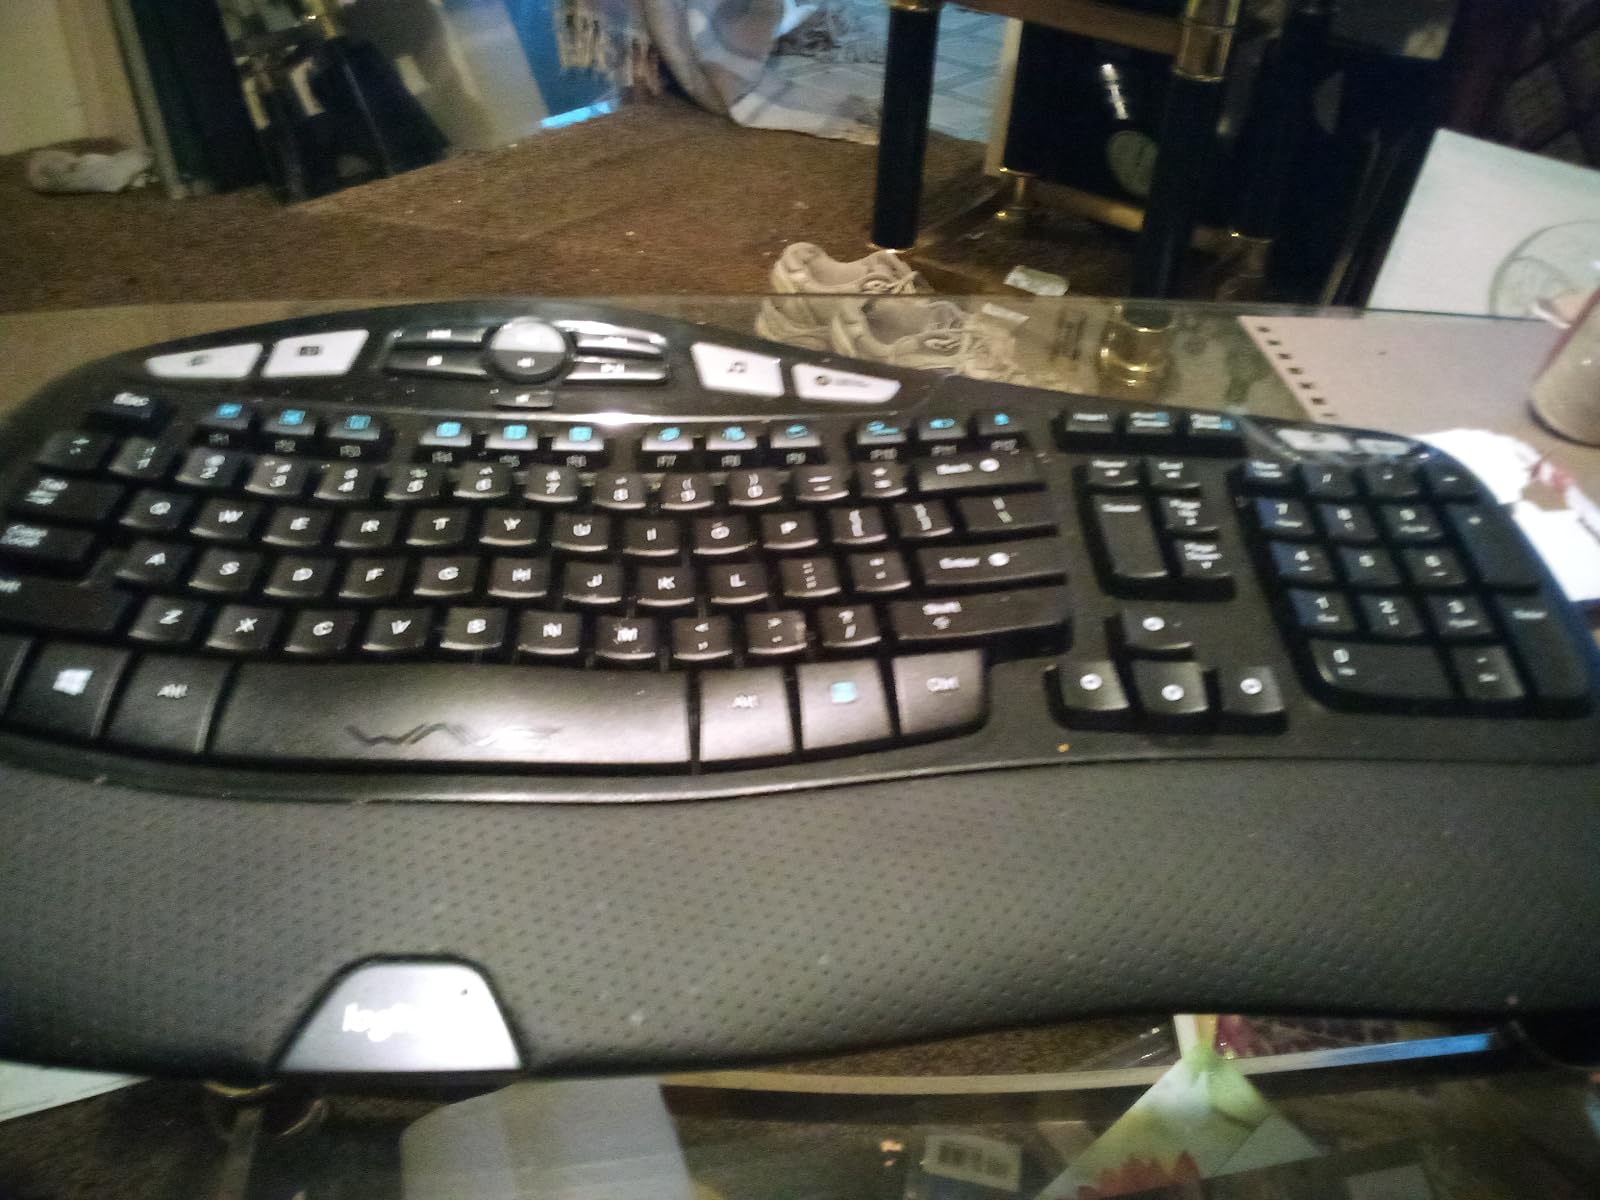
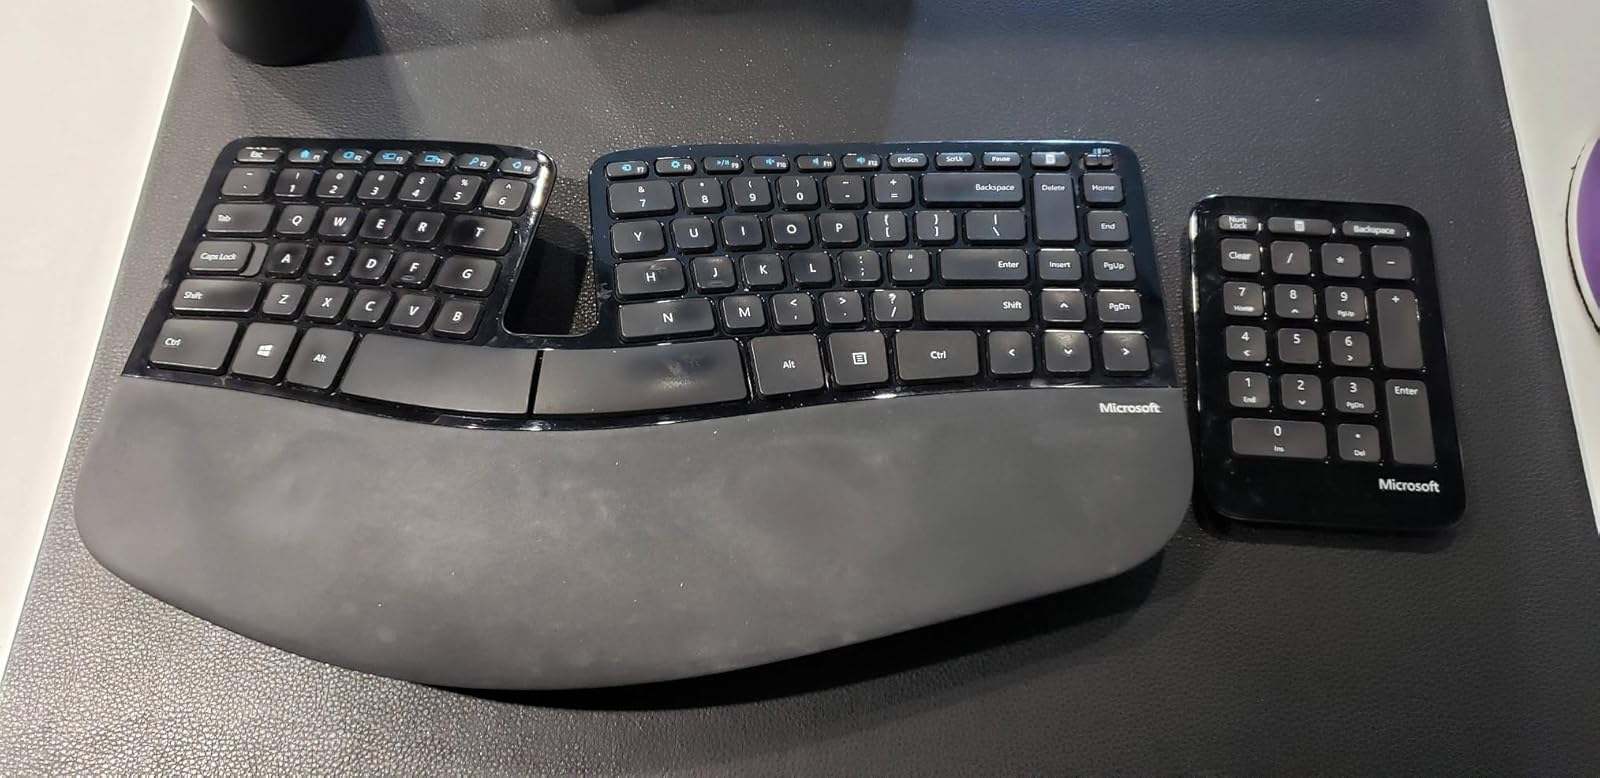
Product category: keyboard
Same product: no